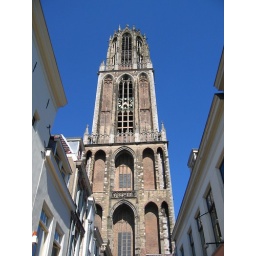
Approaching the Dom Tower. The street I'm on here, the Servetstraat, actually passes through or beneath the tower (see next photo).